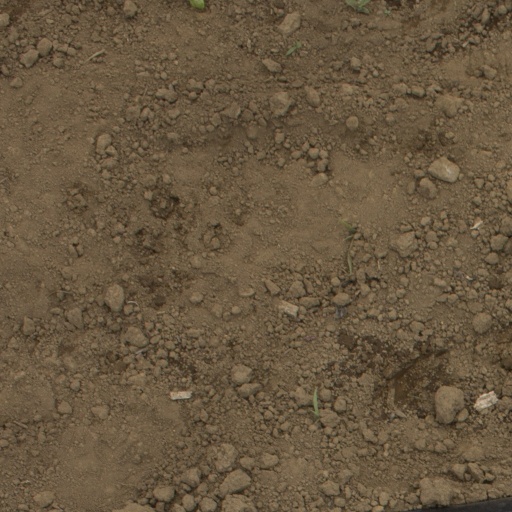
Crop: Jerusalem artichoke